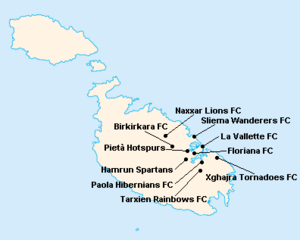
Répartition des clubs en Premier League Maltaise 1997-1998.
La saison 1997-1998 de Premier League Maltaise était la quatre-vingt-troisième édition de la première division maltaise.